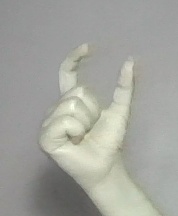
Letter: nun